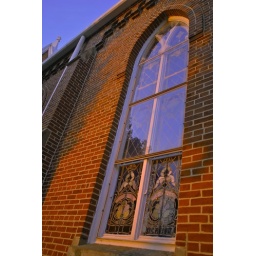
This church lies in southern Champaign County. It has fantastic stained glass windows.Unfortunately I ran out of sunlight.